Hillgrove, New South Wales

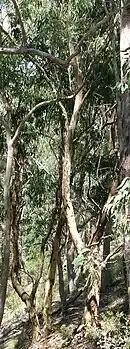
Rare Eucalyptus michaeliana (Hillgrove Gums) in centre

The town was first known as "Eleanora Township", named after the antimony mine that for nearly a decade after 1876 was the sole reason for its existence. The name "Hillgrove" was given to the town in 1888.